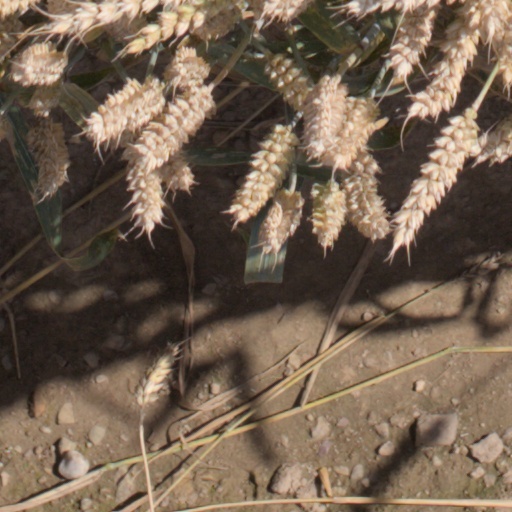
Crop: wheat